Sting of the Zygons

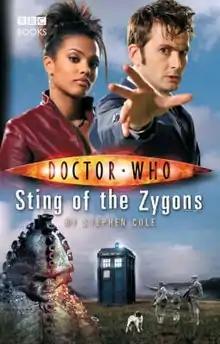

Sting of the Zygons is a BBC Books original novel written by Stephen Cole and based on the long-running science fiction television series "Doctor Who". It features the Tenth Doctor and Martha Jones. It was published on 19 April 2007, after the television debut of companion Martha Jones, alongside "Wooden Heart" and "The Last Dodo".